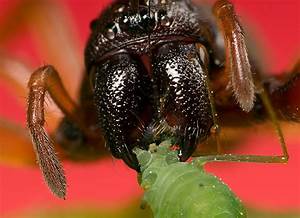
Label: spider